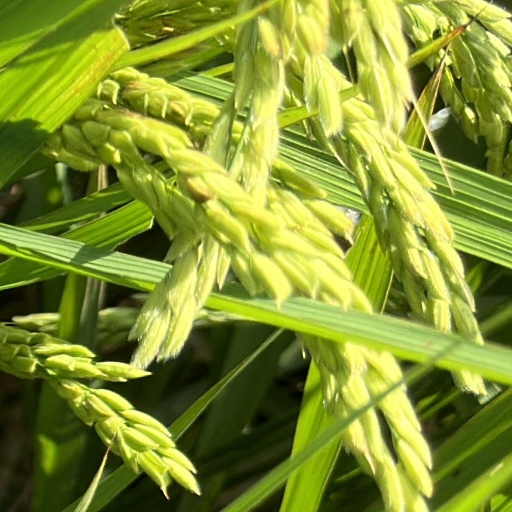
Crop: rice